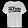
Label: T - shirt / top